Ecology

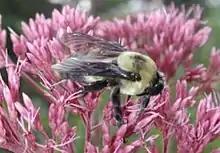
Bumblebees and the flowers they pollinate have coevolved so that both have become dependent on each other for survival.

All organisms have behaviours. Even plants express complex behaviour, including memory and communication. Behavioural ecology is the study of an organism's behaviour in its environment and its ecological and evolutionary implications. Ethology is the study of observable movement or behaviour in animals. This could include investigations of motile sperm of plants, mobile phytoplankton, zooplankton swimming toward the female egg, the cultivation of fungi by weevils, the mating dance of a salamander, or social gatherings of amoeba.